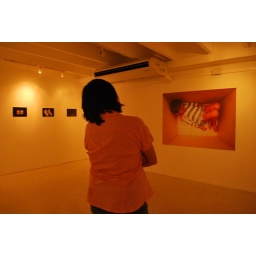
yellow lights, a mother, and a boy in a box